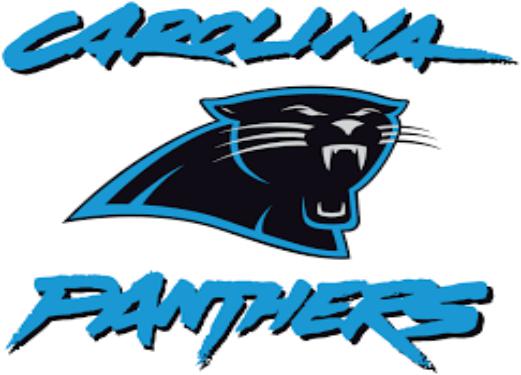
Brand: Carolina-2
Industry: Others